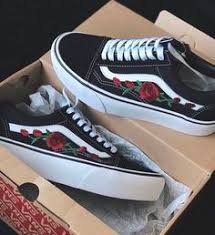
Label: Sneaker